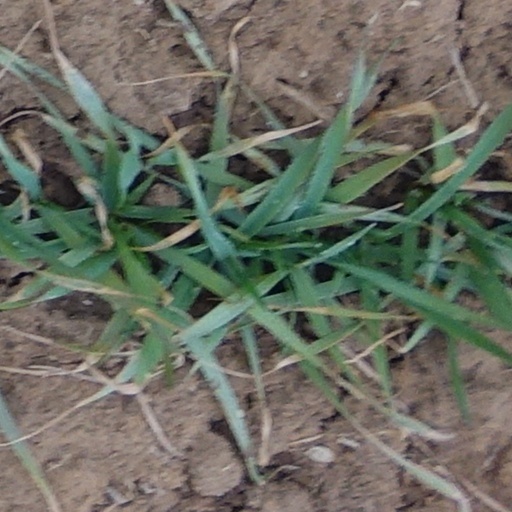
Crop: wheat